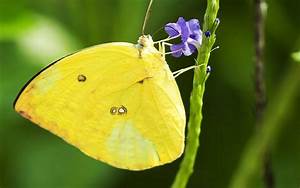
Label: farfalla